Connie Mack

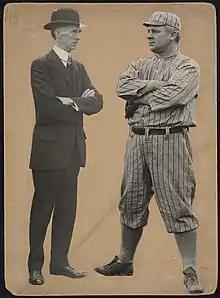
Connie Mack and John McGraw, [ca. 1913]. Michael T. "Nuf Ced" McGreevy Collection, Boston Public Library

Mack's 50-year tenure as Athletics manager is the most ever for a coach or manager with the same team in North American professional sports, and has never been seriously threatened. A few college coaches had longer tenures: John Gagliardi was a head football coach from 1949 to 2012, ending with 60 seasons at Saint John's of Minnesota; Eddie Robinson was head football coach at Grambling State for 57 seasons, from 1941 (when it was known as the Louisiana Negro Normal and Industrial Institute) to 1997; Herb Magee served as head men's basketball coach of the institution now known as Jefferson for 54 years from 1967 to 2022 (the school canceled the 2020-21 season due to COVID-19 concerns. Joe Paterno, with 62 seasons as a college football coach for the Penn State Nittany Lions also surpassed Mack, although Paterno was head coach in only 46 of those years. College football pioneer Amos Alonzo Stagg also surpassed Mack in overall tenure, though not in tenure for a single employer; he was a head coach for 55 seasons in all (1892–1946), with the first 41 at Chicago (1892–1932).